List of diplomatic missions of Japan

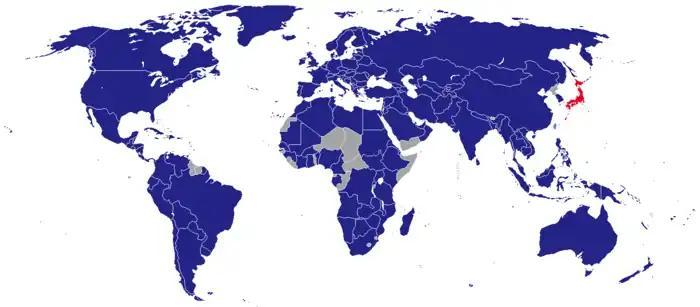
Diplomatic missions of Japan

This is a list of diplomatic missions of Japan. Japan sent ambassadors to the Tang Chinese court in Xi'an since 607 AD, as well as to the Koryo and Joseon dynasties of early Korea. For centuries, early modern Japan did not actively seek to expand its foreign relations. The first Japanese ambassadors to a Western country travelled to Spain in 1613. Japan did not open an embassy in the United States (in Washington, D.C.) until 1860.